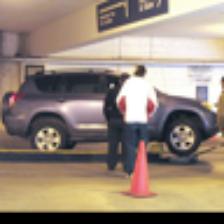
Label: NonHuman